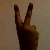
The image shows a hand gesture representing the number 2 in Indian Sign Language.